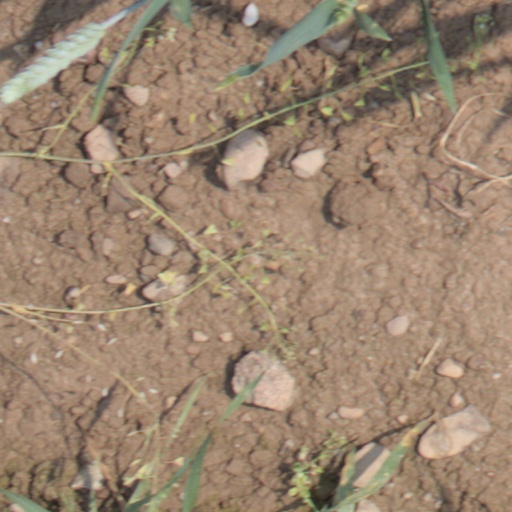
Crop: wheat